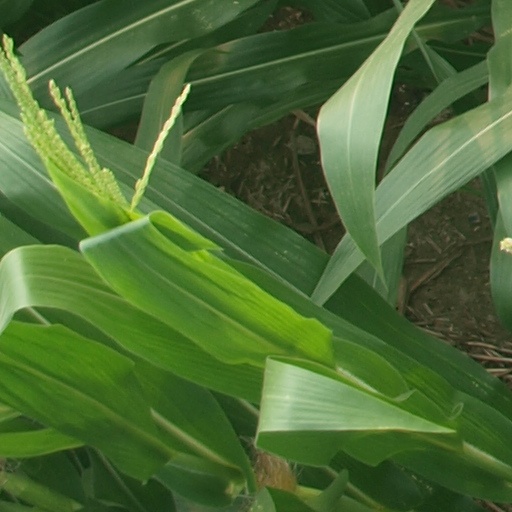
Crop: maize; corn